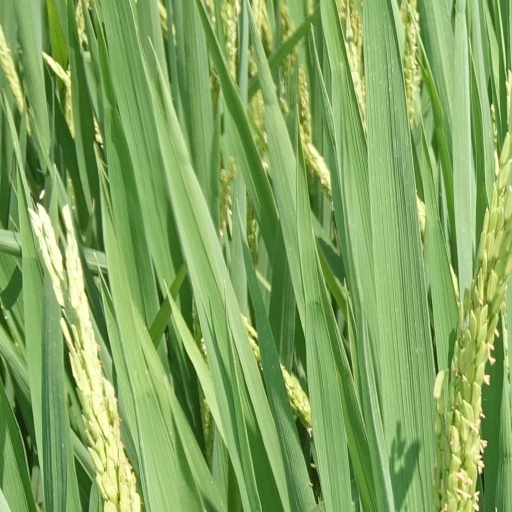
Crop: rice